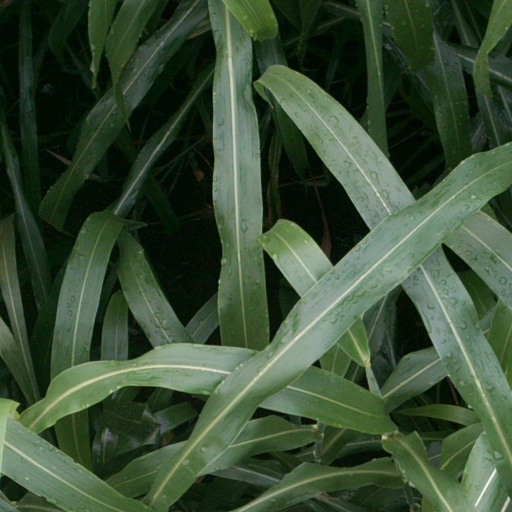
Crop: sorghum